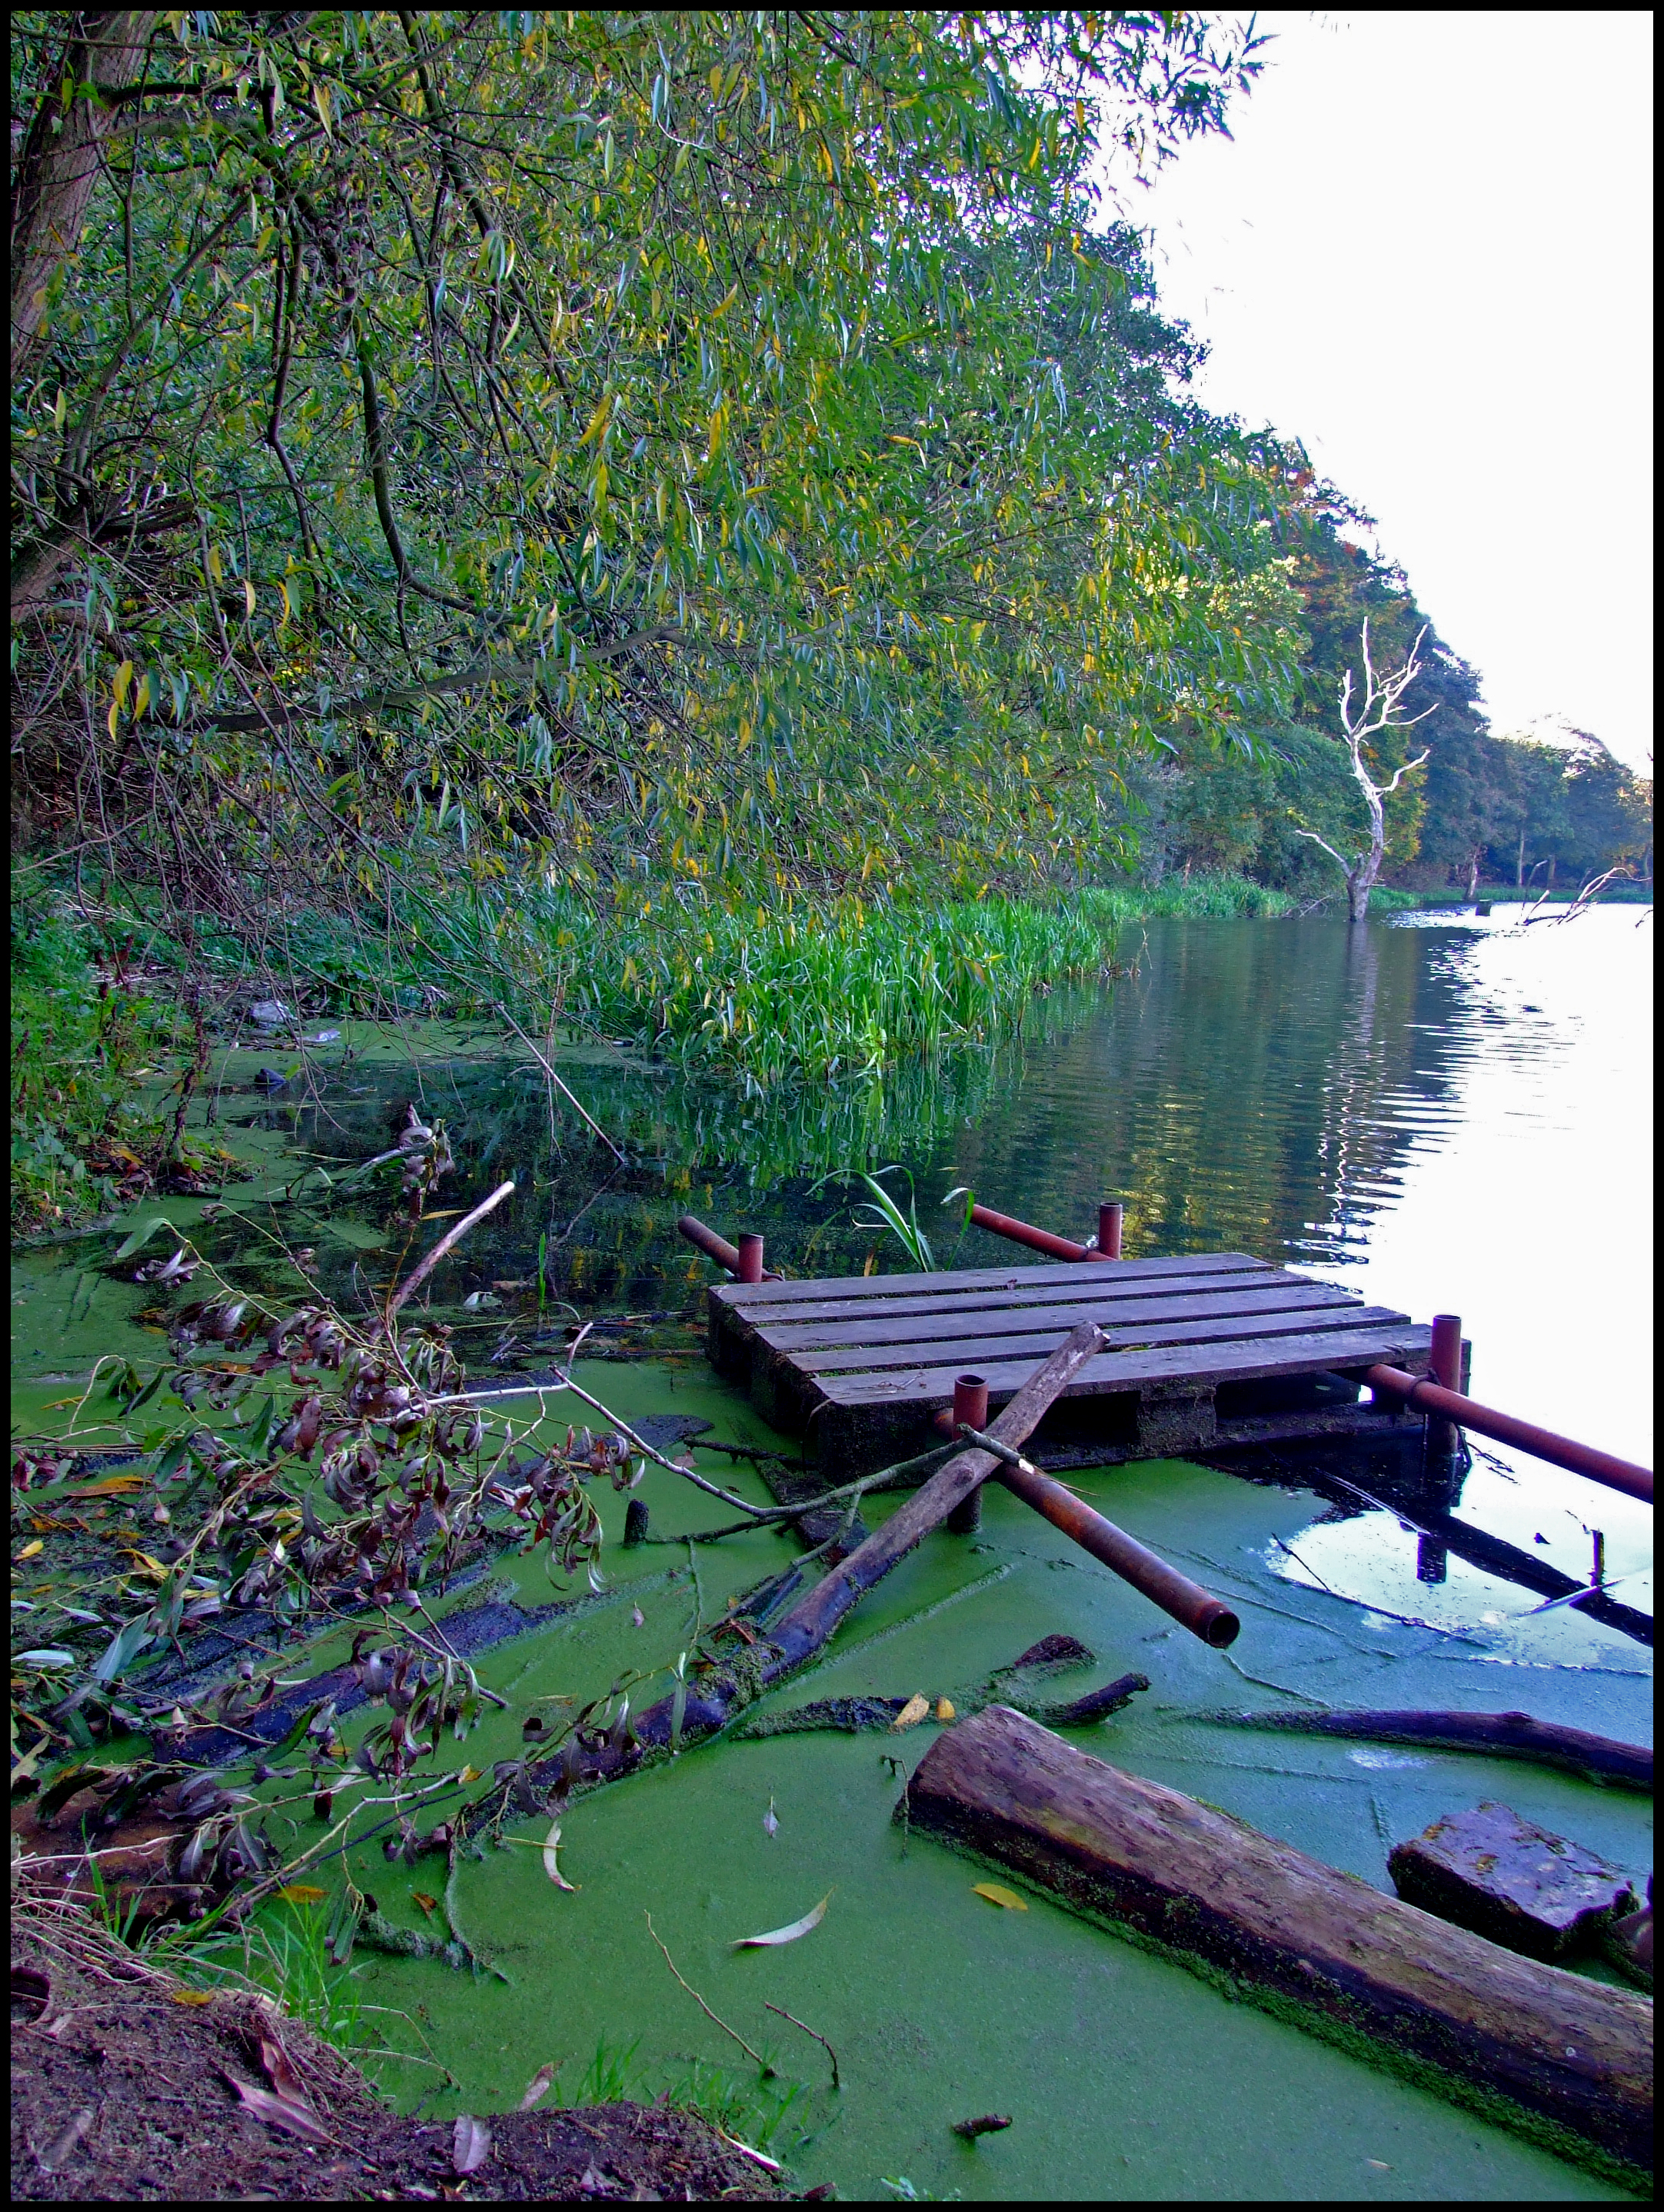
tree, water, nature, river, canal, pond, reflection, waterway, buildings, ruins, wetland, woodland, ecosystem, bayou